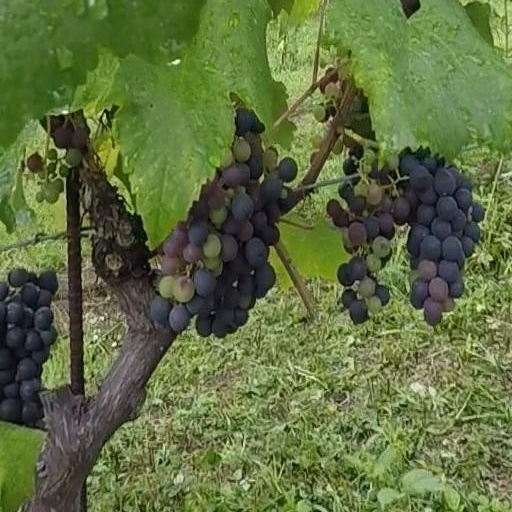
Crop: grape